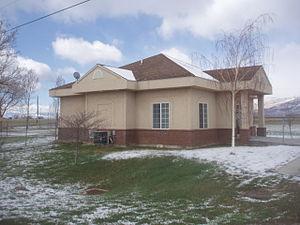
Sigurd est une municipalité américaine située dans le comté de Sevier en Utah.